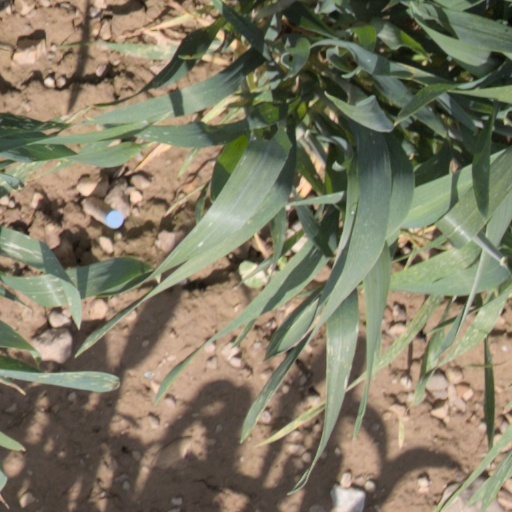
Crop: wheat